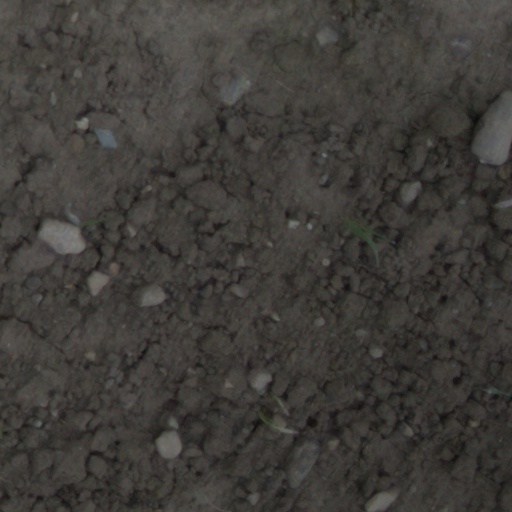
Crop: wheat